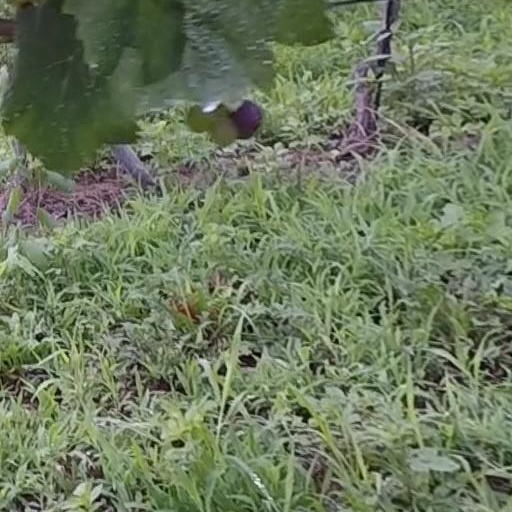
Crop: grape